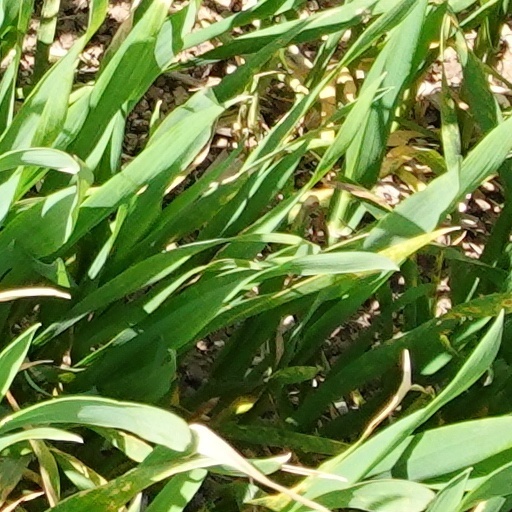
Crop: wheat